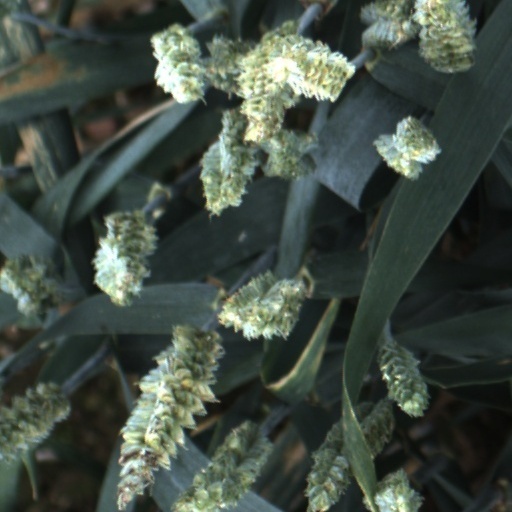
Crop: wheat